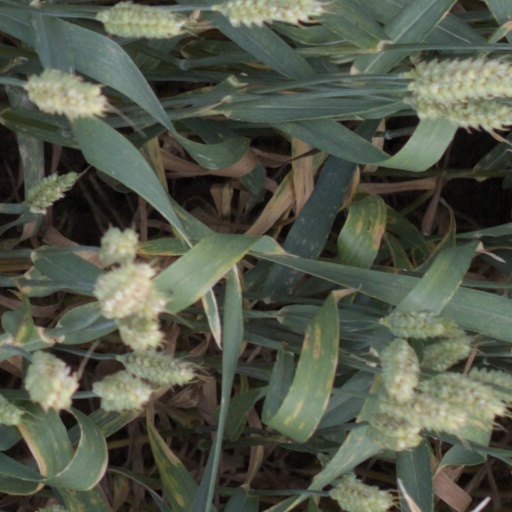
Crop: wheat